86th (East Anglian) (Hertfordshire Yeomanry) Field Regiment, Royal Artillery

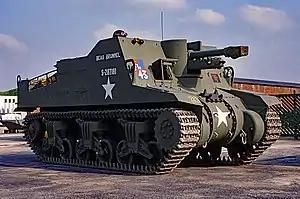
A Sexton SP gun in the markings of 50th (Northumbrian) Division, displayed at the Royal Armouries Museum, Fort Nelson, Hampshire.

Under the Overlord plan 50th (N) Division landed on Gold Beach with two infantry brigades, 69 and 231, each supported by one SP field regiment (86th (HY) and 90th (CoL) respectively). Within 69 Bde, landing on 'King' Beach, 86th (HY) Fd Rgt's batteries were assigned as follows: